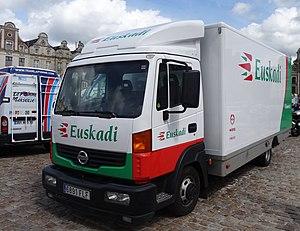
Reportage photographique réalisé le dimanche 25 mai 2014 à l'occasion du départ et de l'arrivée de la troisième étape du Paris-Arras Tour 2014 à Arras, Pas-de-Calais, Nord-Pas-de-Calais, France.